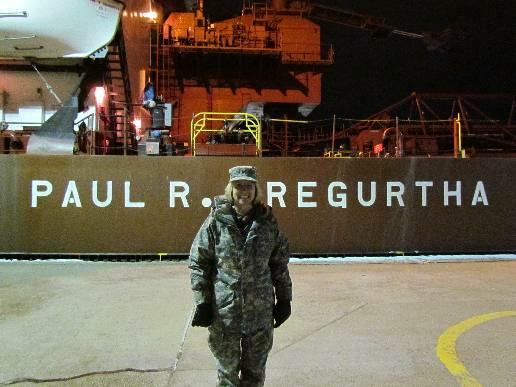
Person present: Yes